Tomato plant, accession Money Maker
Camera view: horizontal (90 deg, fisheye); turntable rotation: 300 degrees
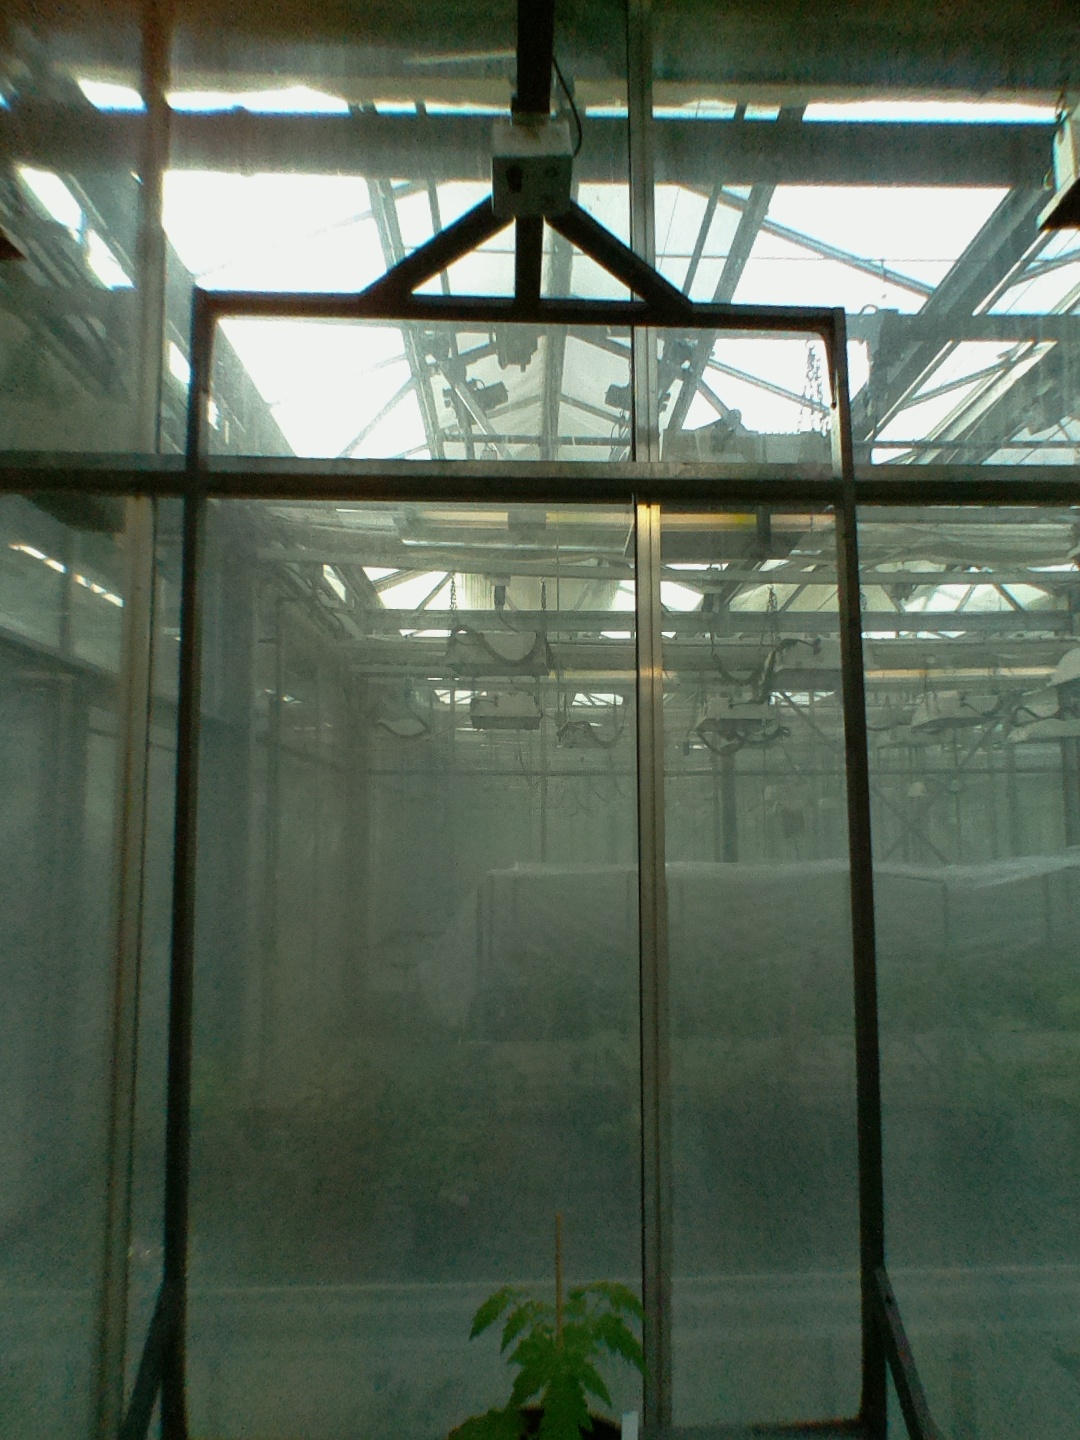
BBCH growth stage 13: 6 of true leaves visible